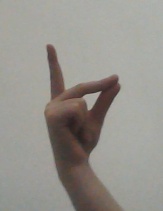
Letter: ta